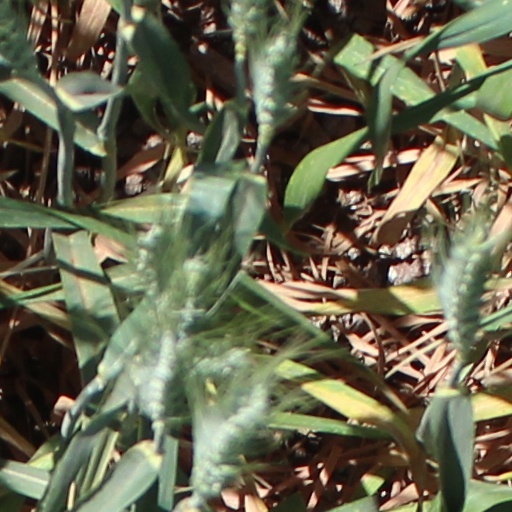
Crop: wheat